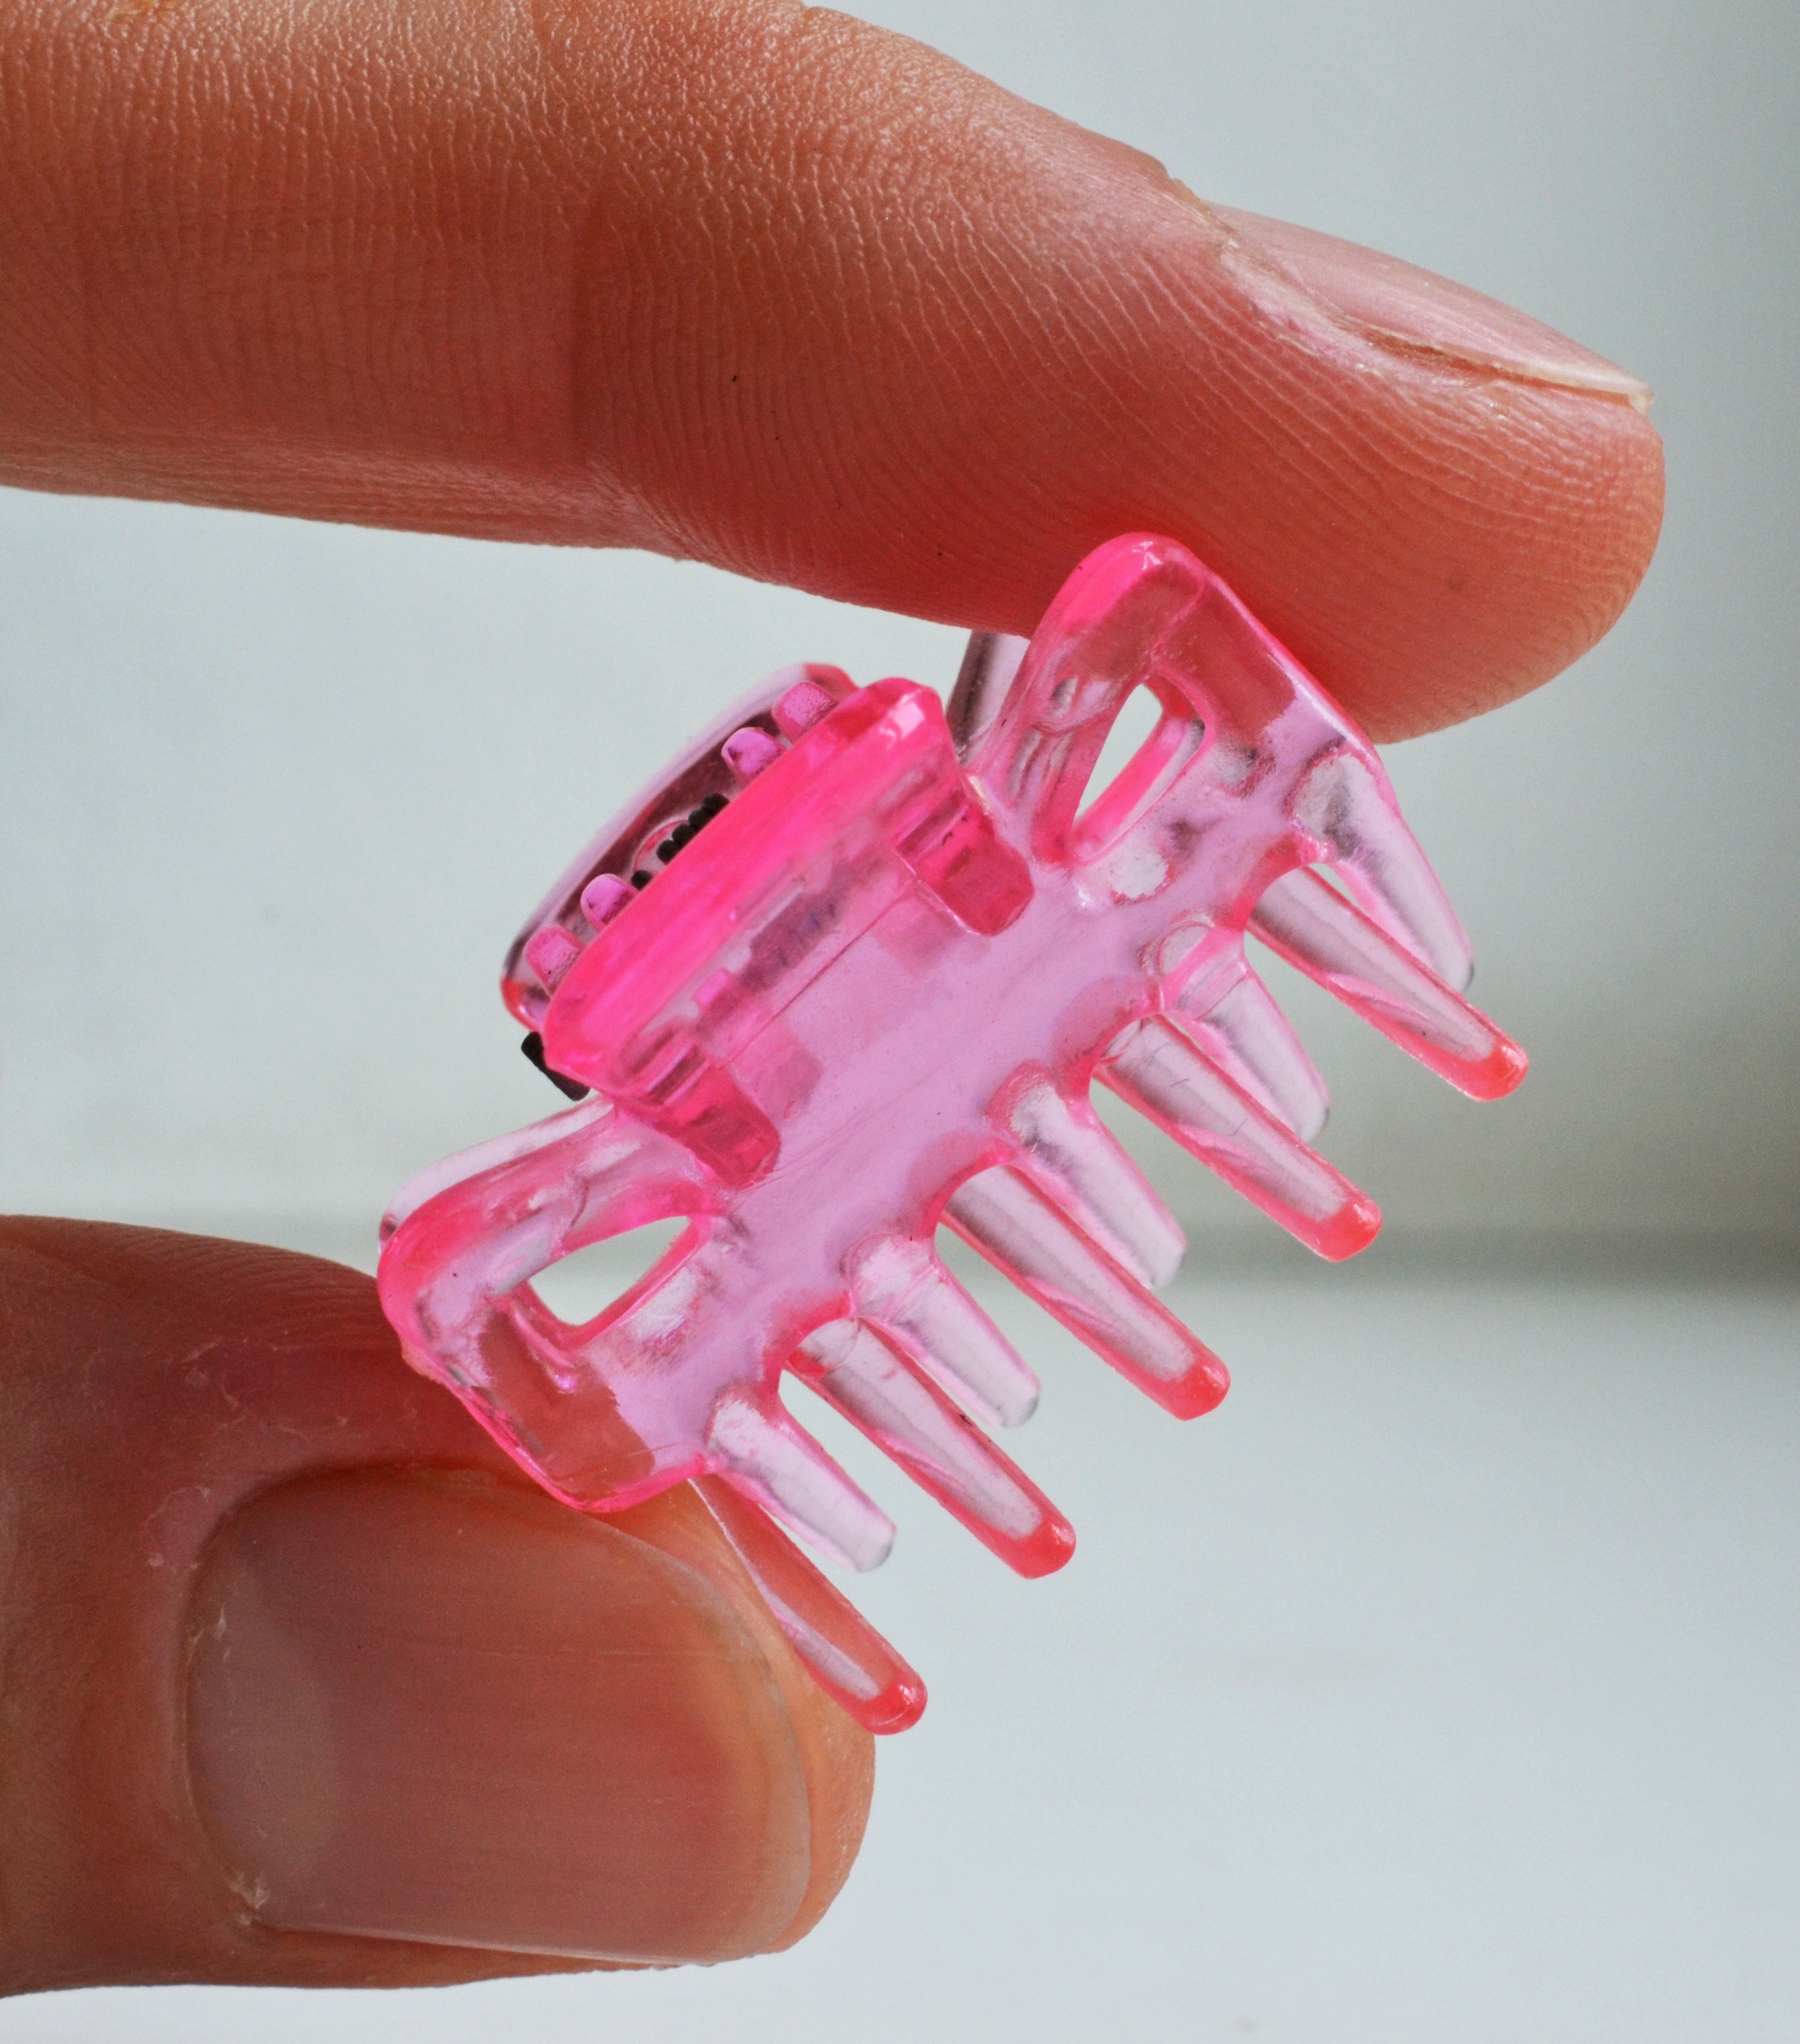
hand, finger, red, pink, nail, lip, manicure, nail polish, keep, cosmetics, nail care, clasp, hair slide, fashion accessory